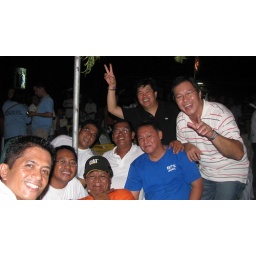
Ferdinand B. in orange shirt